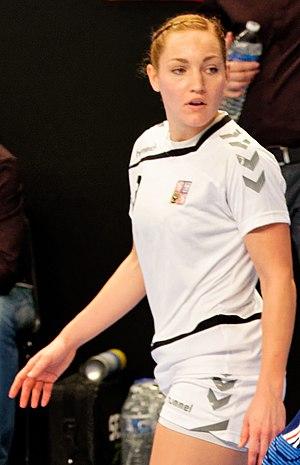
Rencontre du Tournoi de Paris Ile de France féminin (TIPIFF) 2015 entre l'équipe de France et la République Tchèque. A Coubertin, le 29 novembre 2015.
Jana Knedlíková, née le 22 juin 1989 à Prague, est une joueuse internationale tchèque de handball qui évolue au poste d'ailière droite.